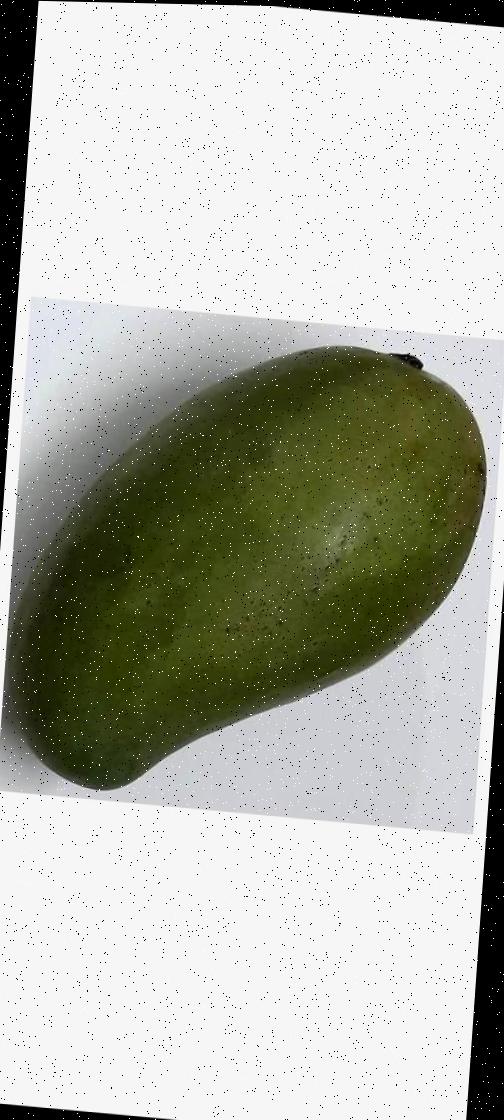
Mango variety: Amrapali